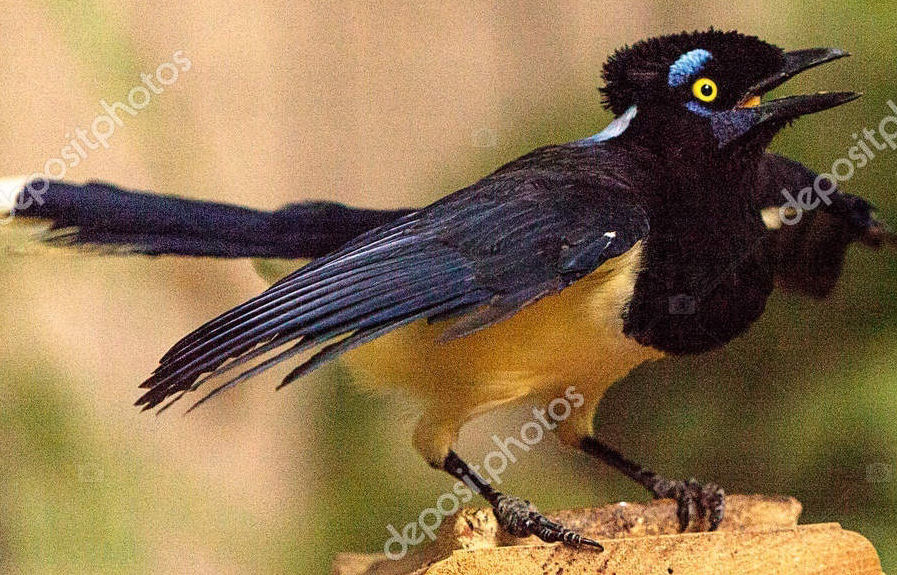
Species: PLUSH CRESTED JAY
Scientific name: CYANOCORAX CHRYSOPS
ImageNet parent category: jay